Chigira Jinsentei

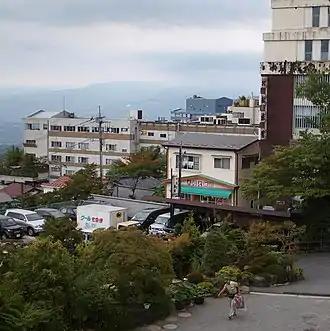
Chigira Jinsentei ryokan

Chigira Jinsentei is the oldest ryokan (Japanese inn) in Ikaho, the part of Shibukawa city, Gunma Prefecture.